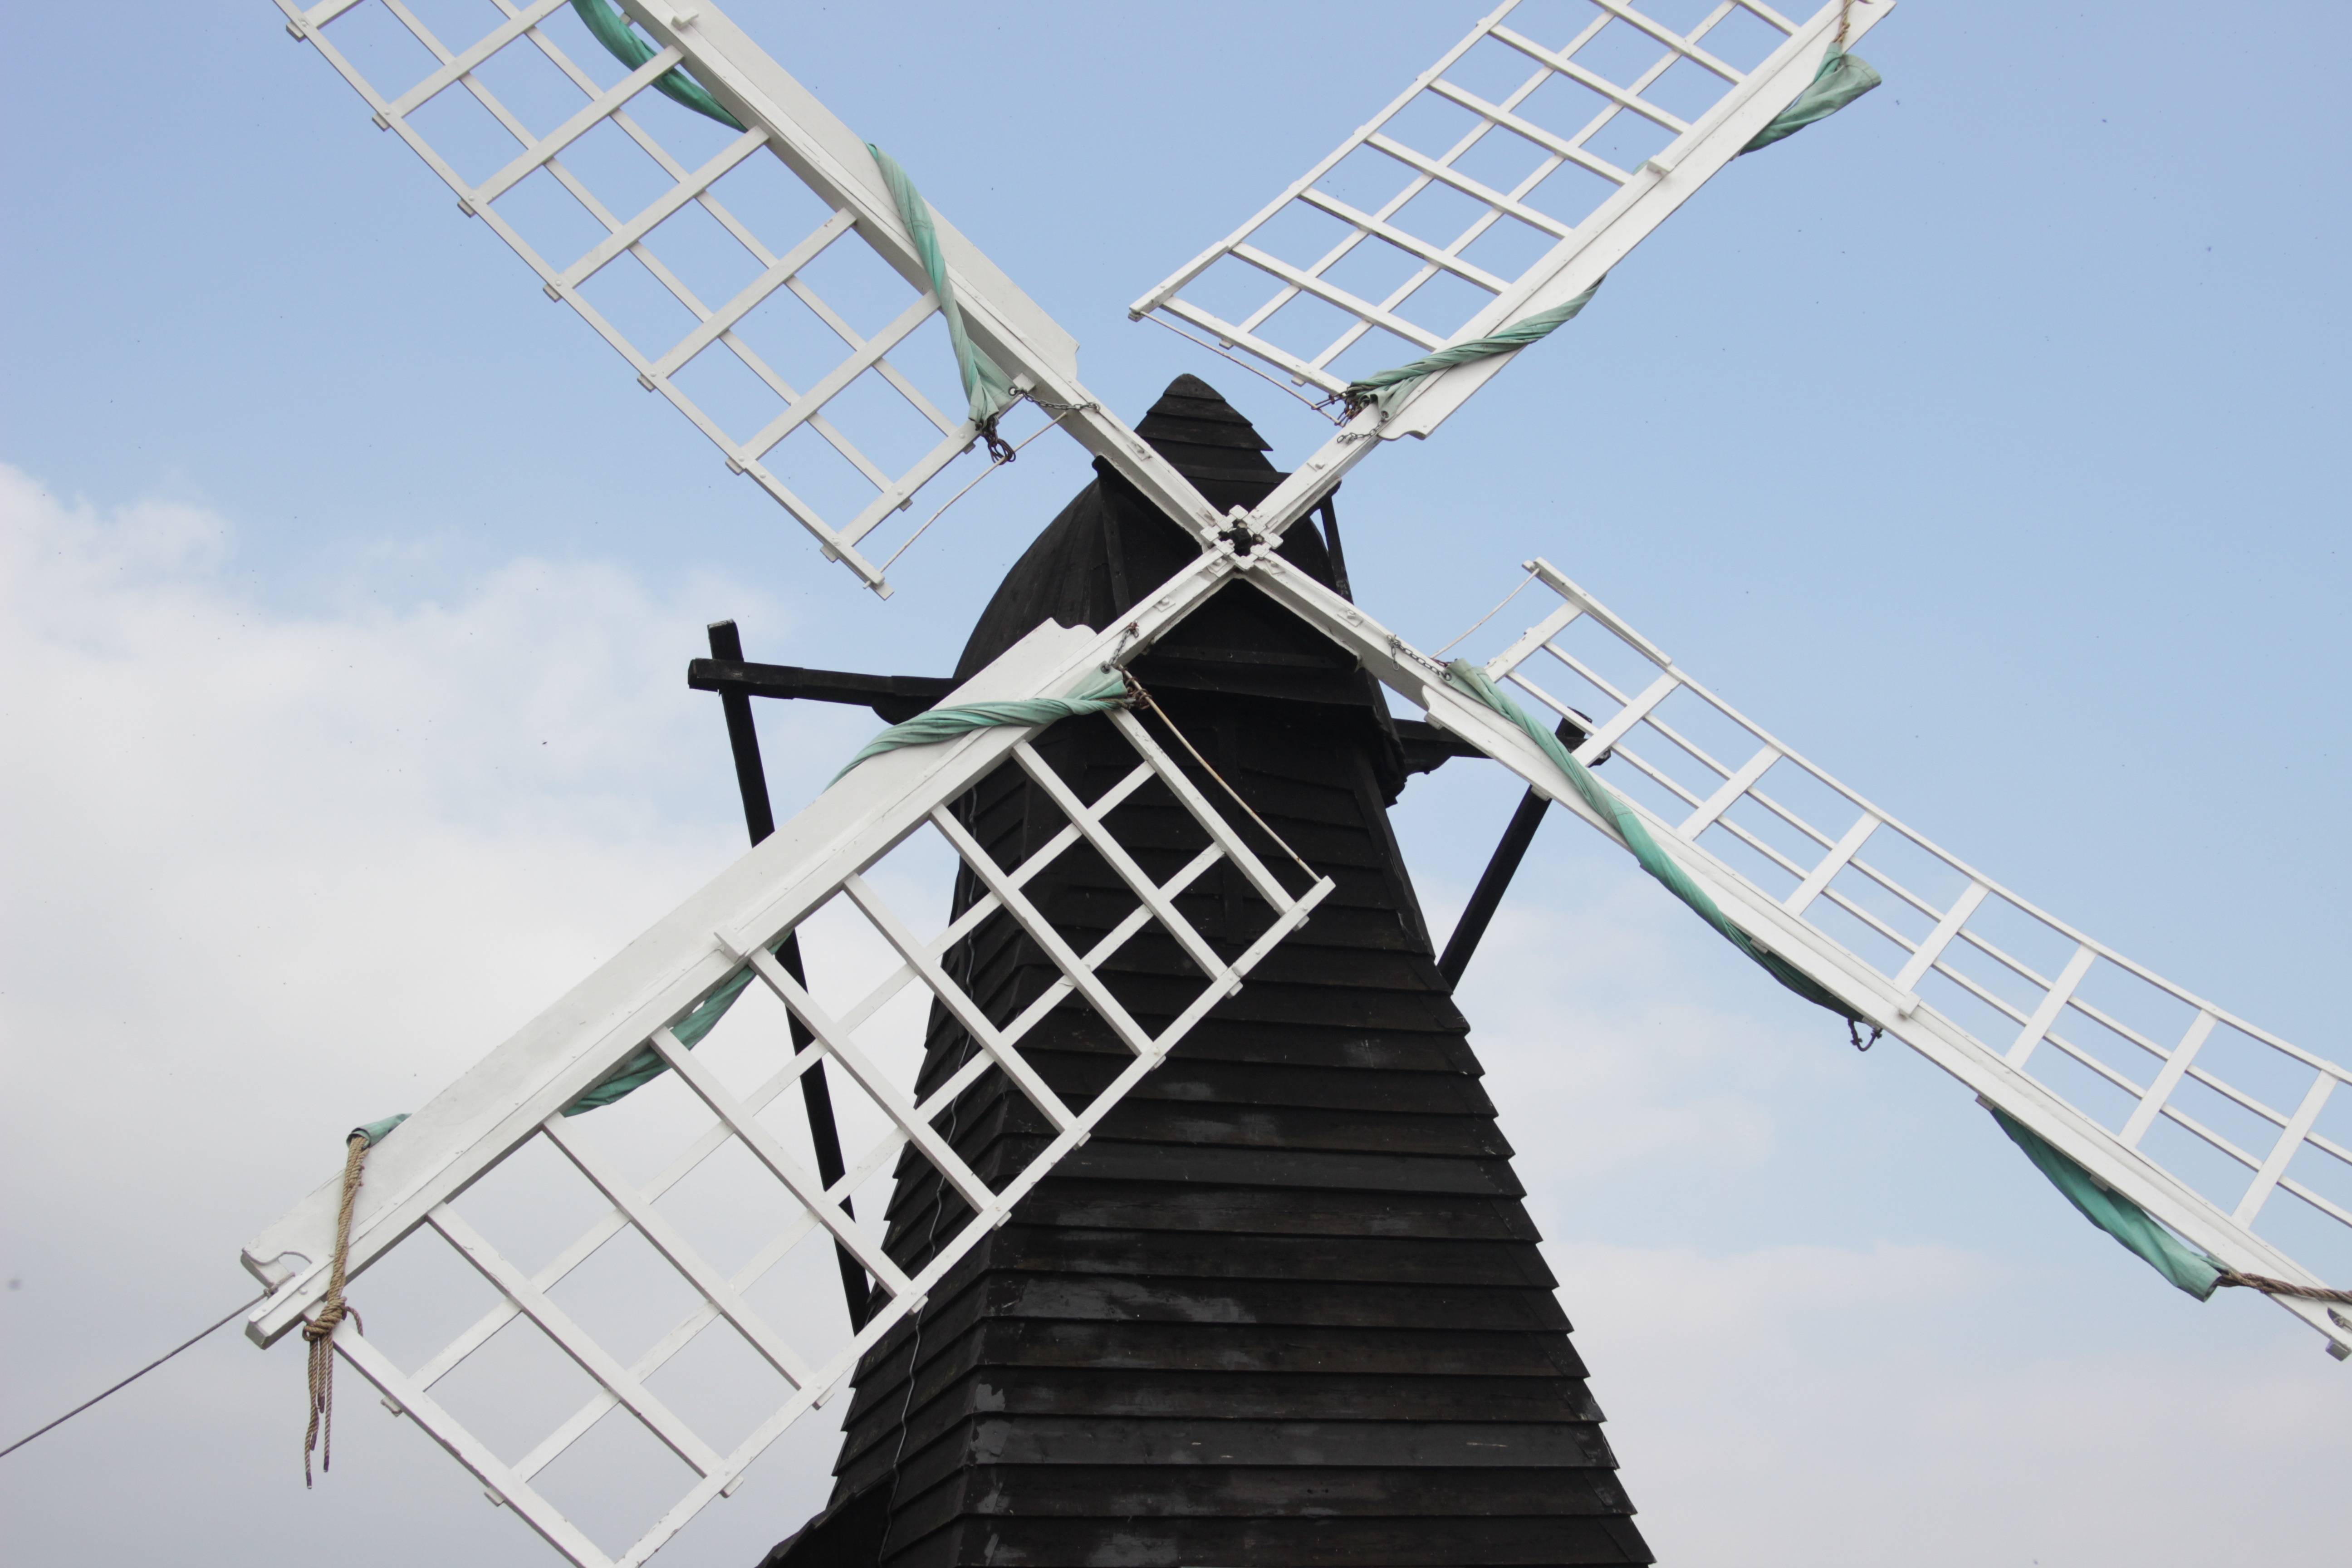
wing, windmill, wind, building, spring, mast, energy, outdoors, mill, day, restored